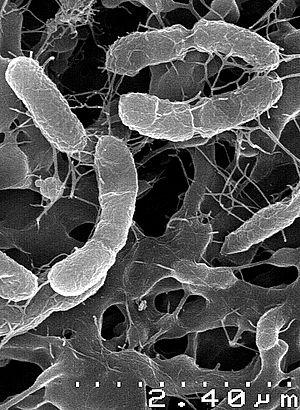
Les Aquificae Reysenbach 2002 sont des bactéries chimio-lithotrophes autotrophes en aérobie, qui synthétisent de l'eau, et vivent à des températures comprises entre 85 et 95 °C. Certains scientifiques pensent que l’ancêtre des eubactéries pouvait leur ressembler.